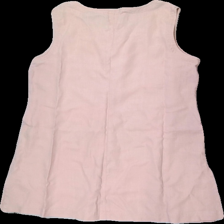
View: back
Type: Tunic
Category: Ladies
Brand: Indiska
Colors: Pink
Material: 100% cotton
Cut: Regular, C-collar
Size: L
Season: All
Price range: 50-100
Recommended usage: Reuse